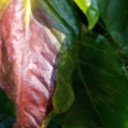
Label: Phoma